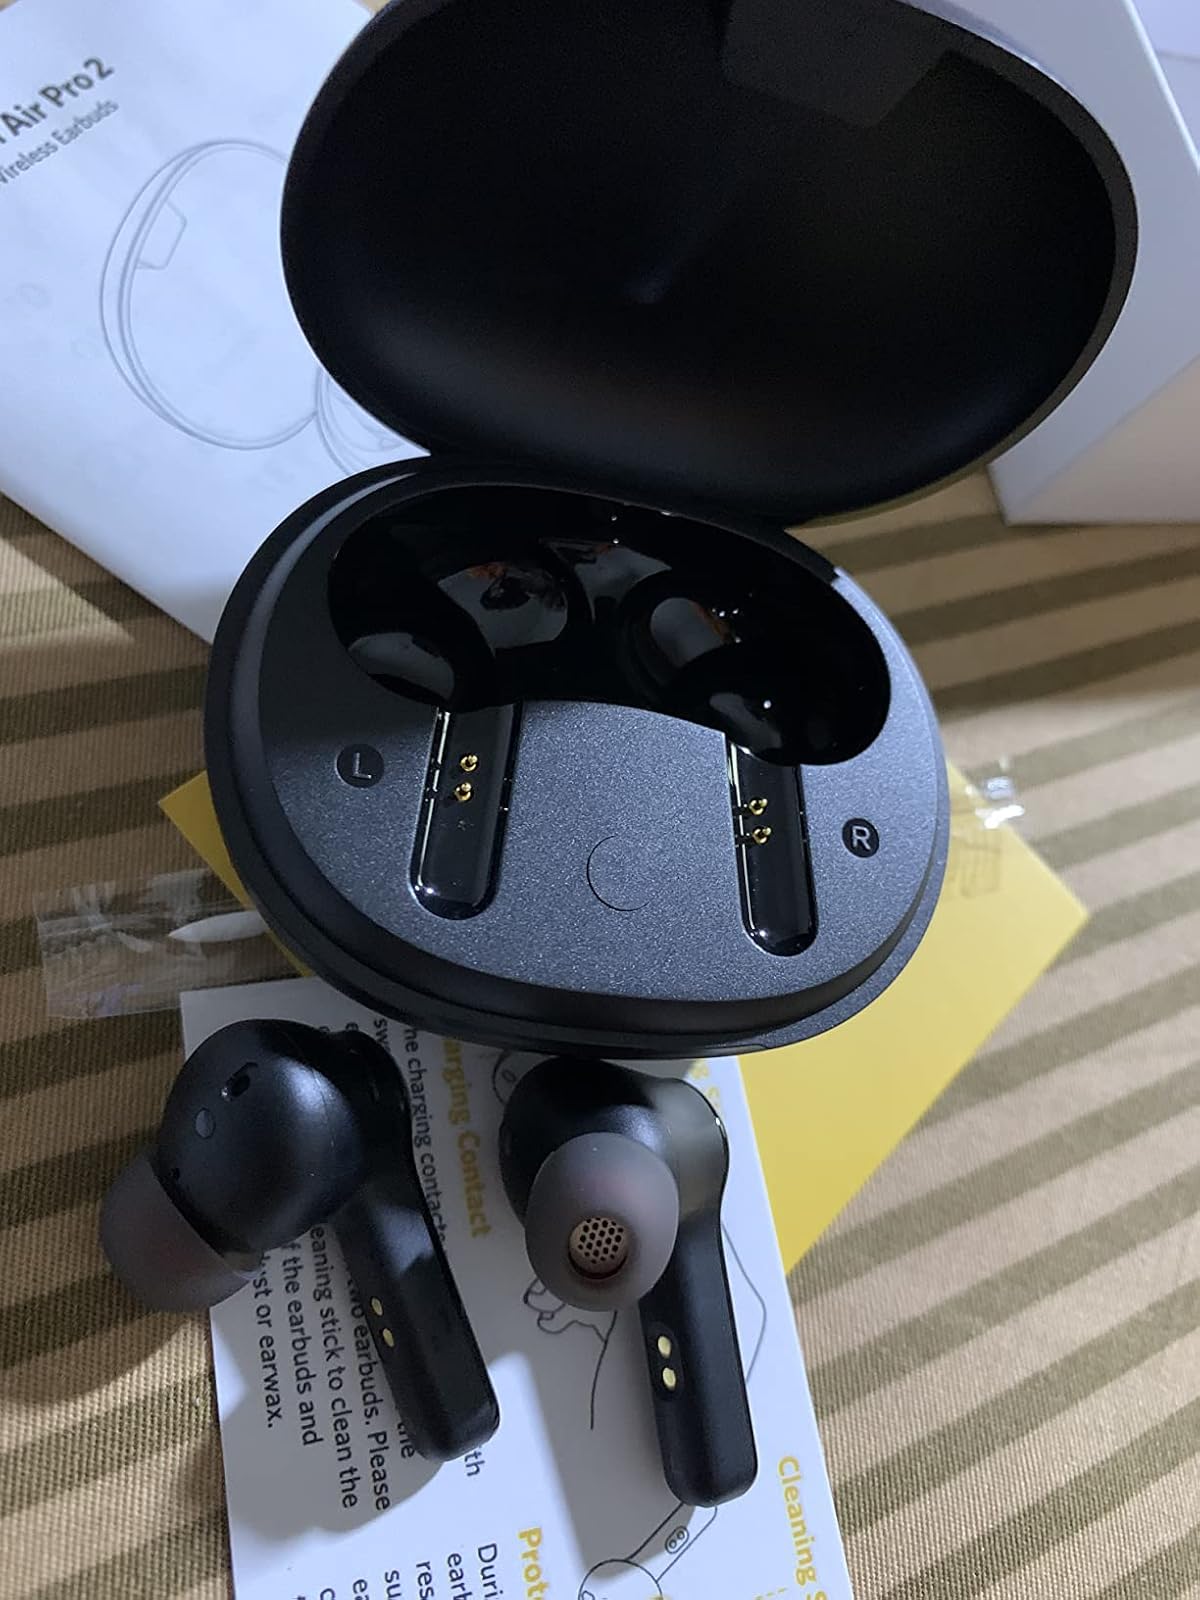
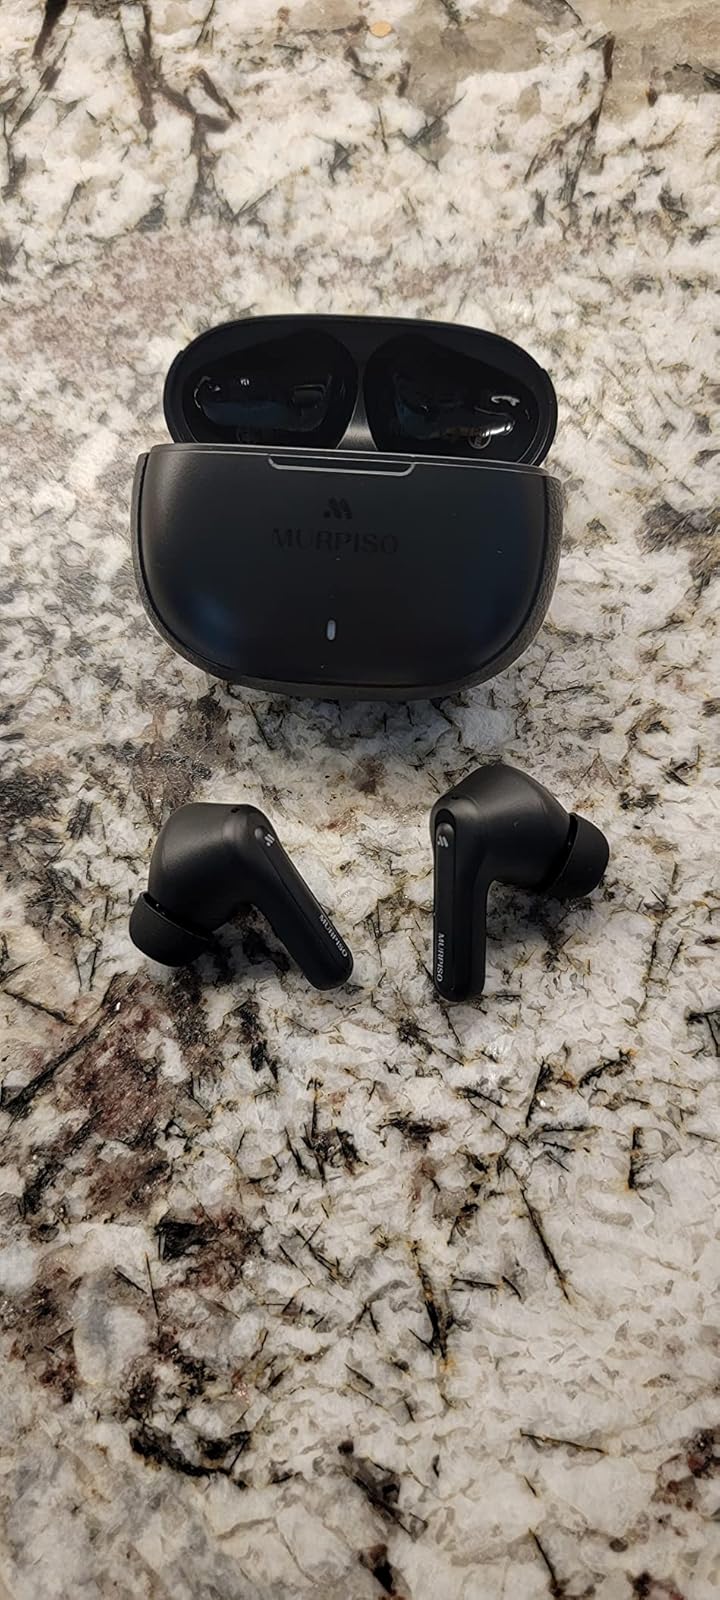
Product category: earbuds
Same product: no